Passion of Jesus

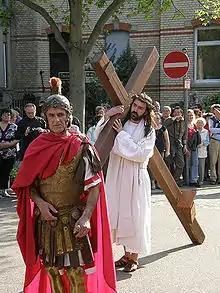
Christian Easter passion procession in Stuttgart, Germany

The main traditional types of church music sung during Holy Week are Passions, musical settings of the Gospel narratives, both a Catholic and Lutheran tradition, and settings of the readings and responses from the Catholic Tenebrae services, especially those of the "Lamentations of Jeremiah the Prophet". The many settings of the Stabat Mater or musical settings of sayings of Jesus on the cross are also commonly performed.